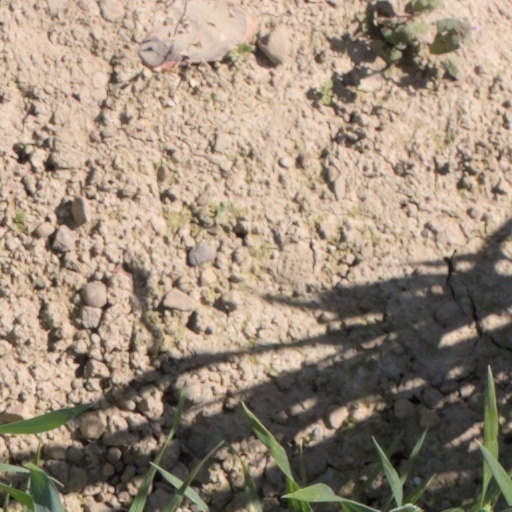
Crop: wheat